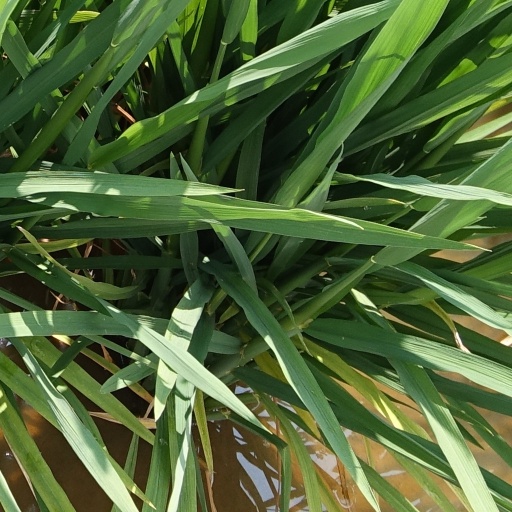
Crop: rice